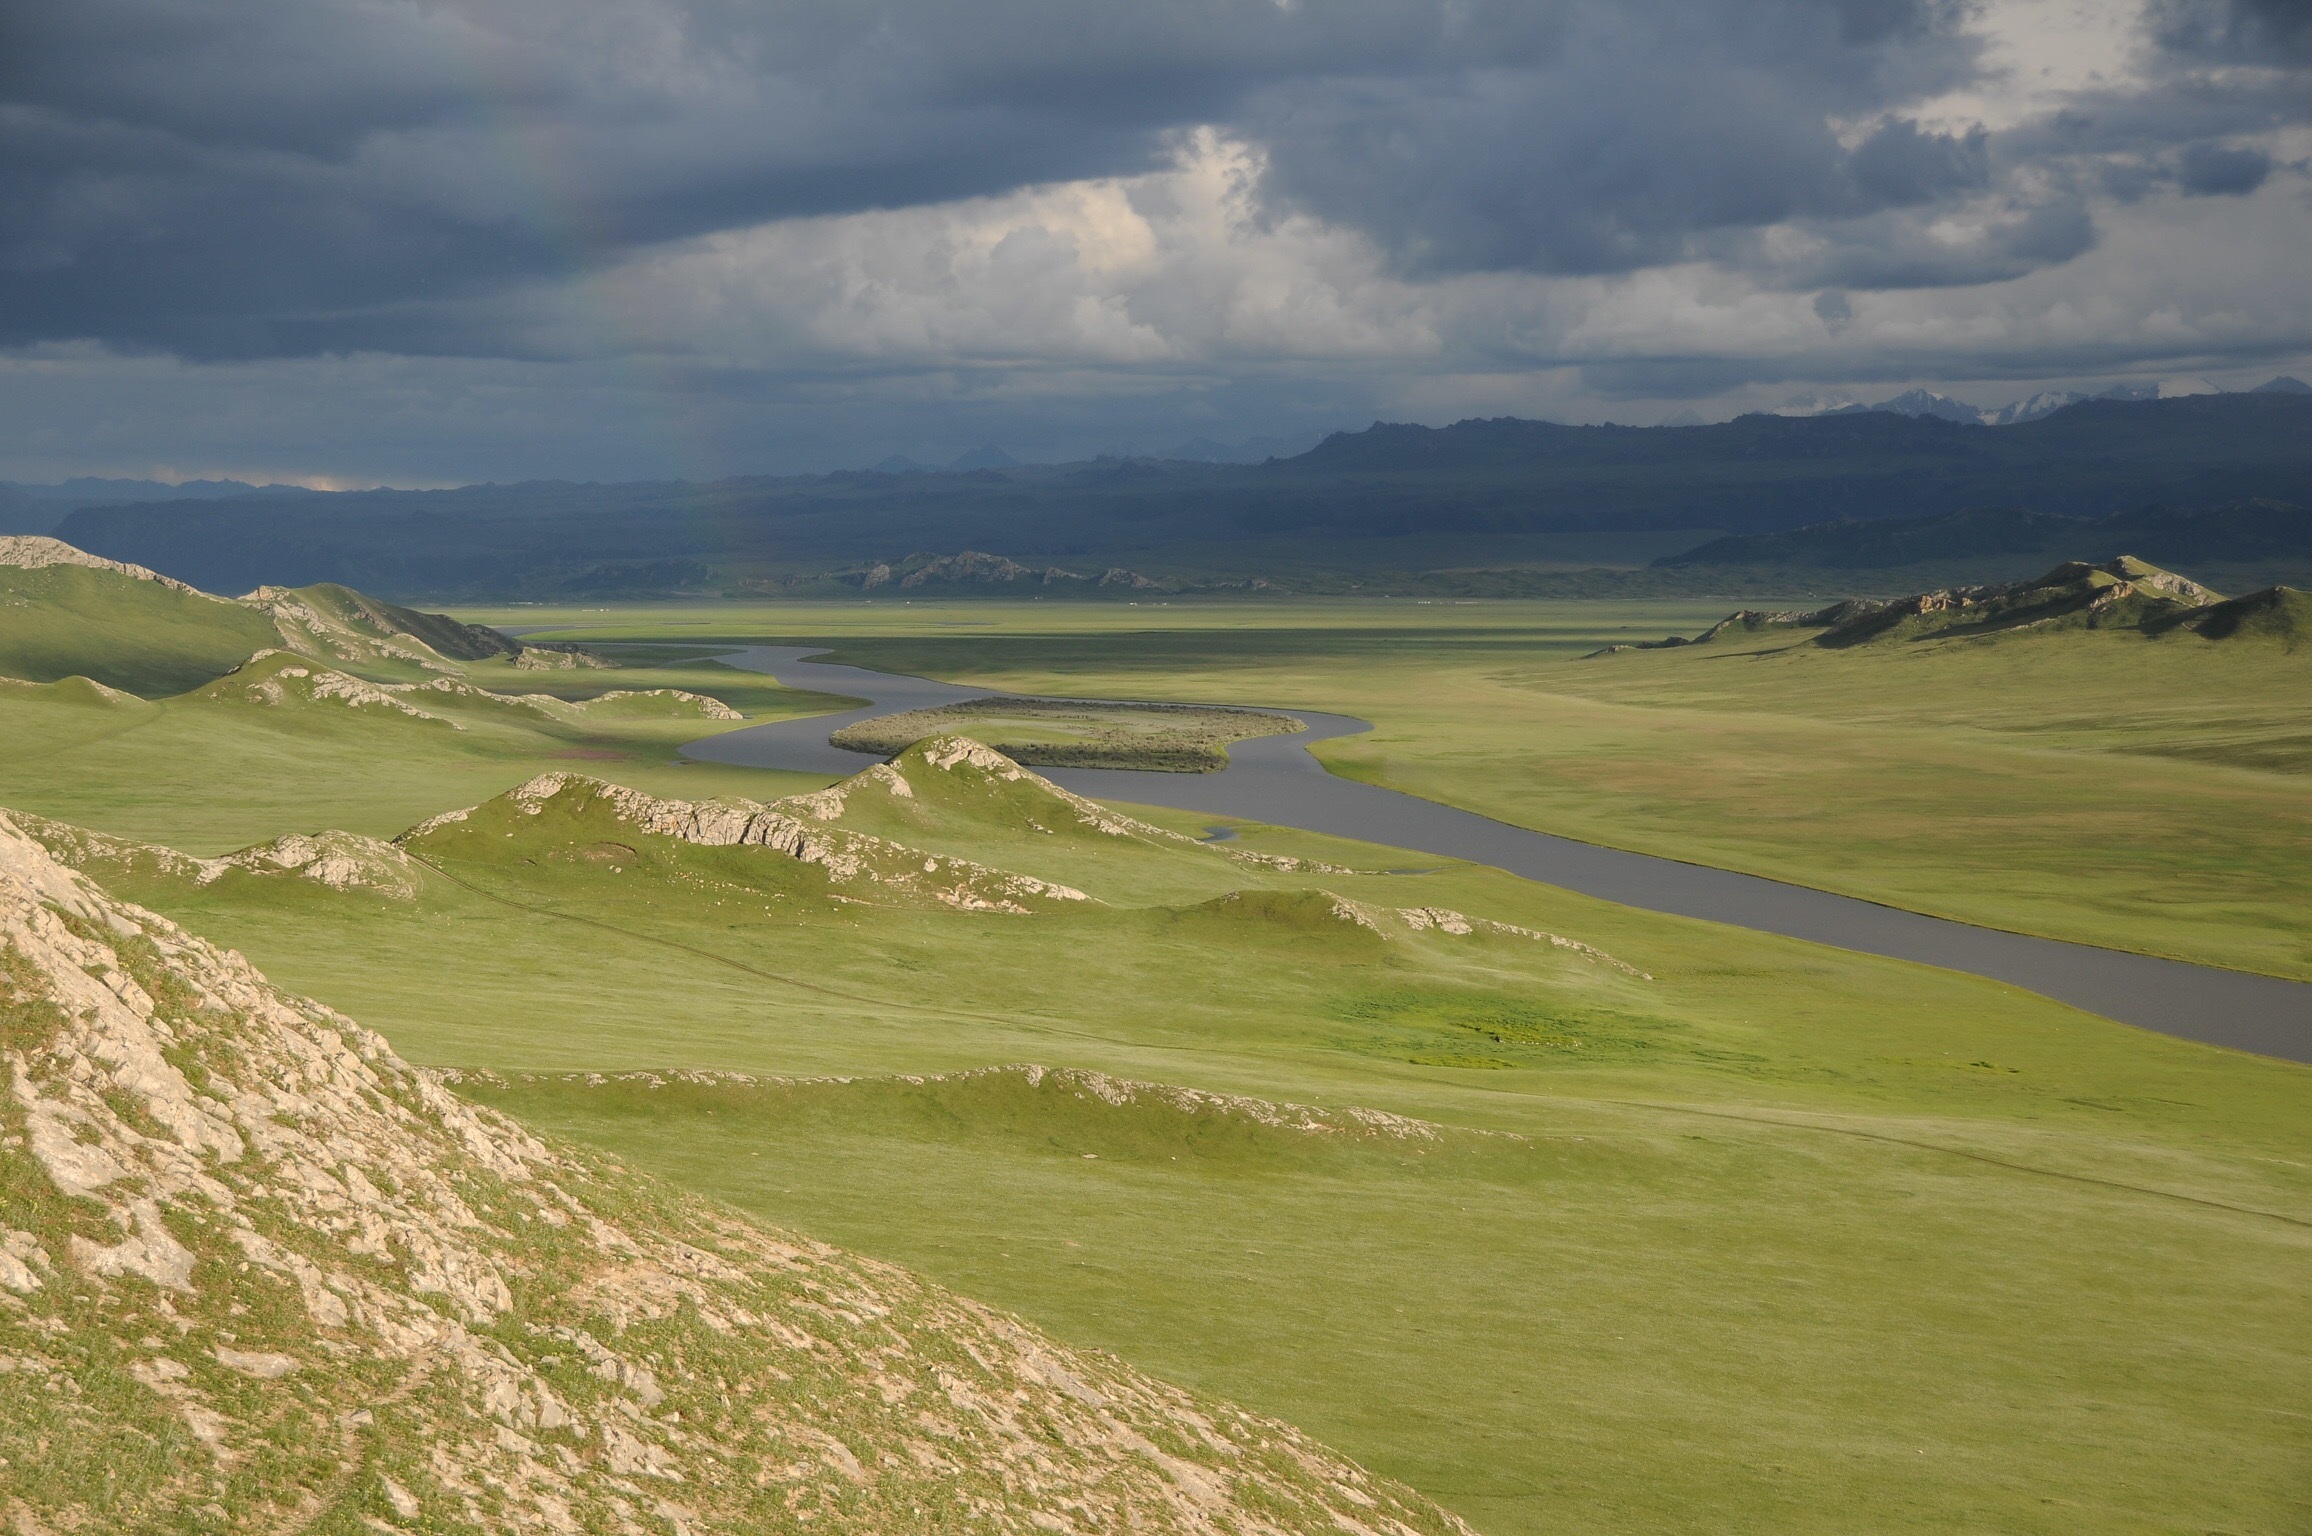
landscape, grass, mountain, cloud, structure, field, meadow, prairie, hill, mountain range, tourism, plain, golf, golf course, golf club, sports, grassland, badlands, plateau, fell, rural area, in xinjiang, geographical feature, mountainous landforms, sport venue, palestinian sound brook